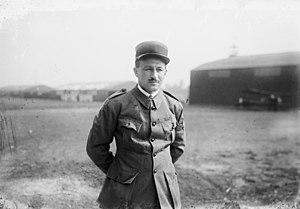
Georges Thenault, né le 2 octobre 1887 à Celle-Lévescault
Cet article est une liste de saint-cyriens notoires, qui disposent d'un article Wikipédia, classée par promotion, et par ordre alphabétique à l'intérieur de chacune d’elles.